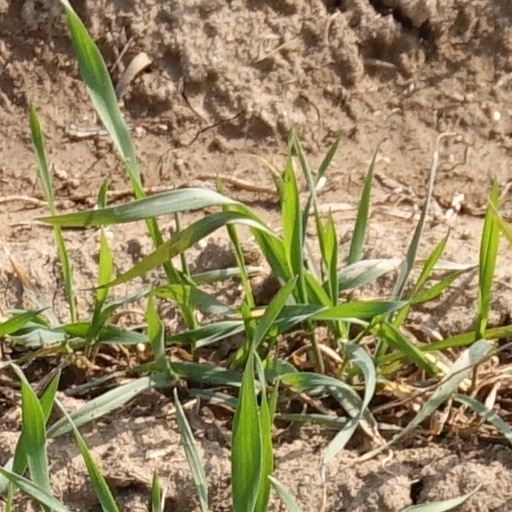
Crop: wheat